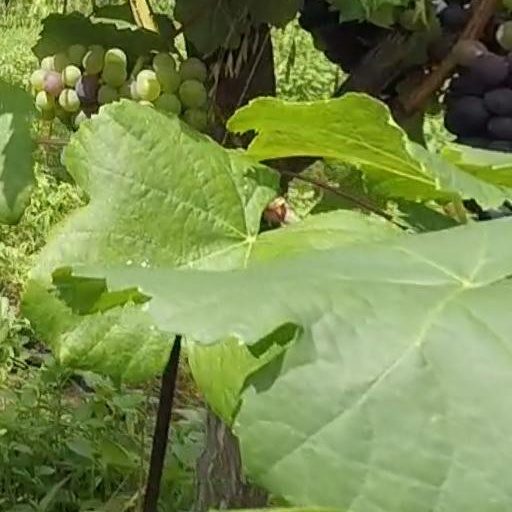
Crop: grape